Mustafa Castle

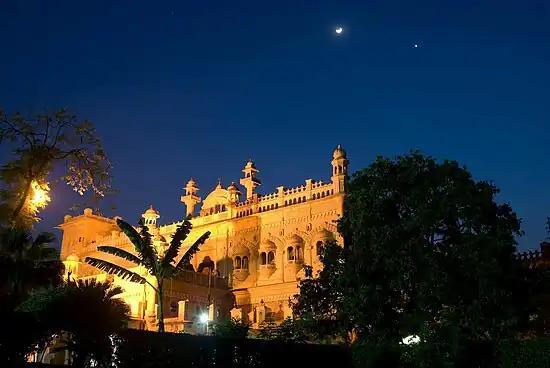
Mustafa Castle as at 2012.

Nawab Mustafa Khan Shefta was a close friend, admirer and, in times of need, a patron of Mirza Ghalib – who was a classical Urdu and Persian poet from India during British colonial rule. A man of letters, he found himself in trouble after the British succeeded in regaining control of Delhi in 1857. Nawab Mustafa Khan's mother was the daughter of the Commander in Chief of the Mughal army, Ismail Baig Hamadani. Even after the surrender of the Mughal army, Ismail Baig continued his fight for liberation against the British and, as a result, retreated to Nepal. Nawab Mustafa Khan was tried for allegedly supporting the uprising which had emanated from Meerut. He was sentenced to seven years of imprisonment and confined in a cell which had been improvised – and later abandoned – for the convicts of the 1857 uprising. This small jail happened to be the centre of the area which is now enclosed by Mustafa Castle. Nawab Mustafa Khan Shefta died in 1869 when Nawab M. Ishak Khan was 9 years of age. The spot of the poet's imprisonment was purchased by Nawab M. Ishak Khan along with the adjoining area, which comprised nearly 30 acres of land. He then had Mustafa Castle built as his homage to the memory and honour of his father. The cell, in which the poet was imprisoned, has been retained in its original form so as to keep the memory of the hardship faced by Nawab Mustafa Khan Shefta during his imprisonment. That particular chamber, therefore, had been left unaltered by Nawab M. Ishak Khan. The family, that had been previously based in Delhi and Jehangirabad, had established Mustafa Castle as its main home after the building's completion in the year 1900. A similar building to Mustafa Castle, originally belonging to the same family, exists in the erstwhile family capital of Jehangirabad.